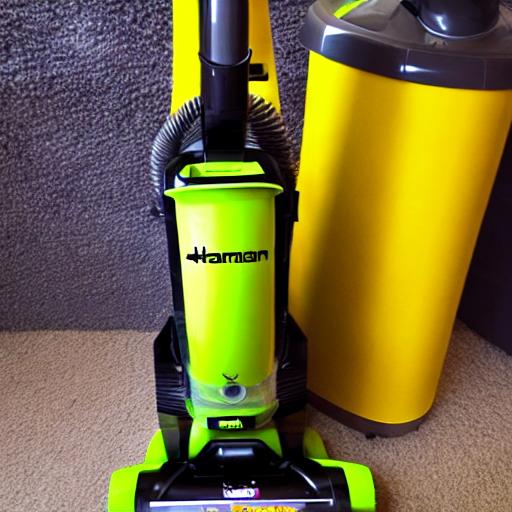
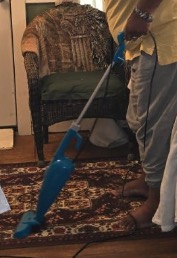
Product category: items_vacuum
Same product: no